West Bromwich

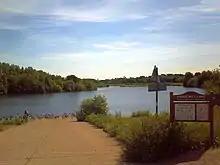
The lakes and pools within Sandwell Valley are home to a wide range of water fowl and also play host to migrating birds.

The town's football club is West Bromwich Albion. The club was founded in 1878 and in 1888 it became one of the 12 founder members of the Football League. It won the league championship in 1920 and has won the FA Cup five times, most recently in 1968, and won the League Cup in 1966. Albion were based in and around the centre of West Bromwich during their formative years, but moved further out of the town in 1900 when they switched to their current ground, The Hawthorns. All traces of the original structures are long gone; the present structures were added to the stadium in 1979, 1994 and most recently 2001. At an altitude of 551 feet, The Hawthorns is the highest football ground (above sea level) in the country.